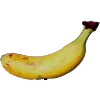
Label: banana_lady_finger